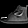
Label: Sneaker